Bithynia tentaculata

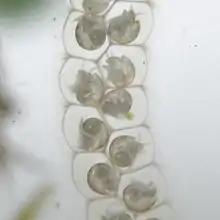
Egg capsules of "Bithynia tentaculata" with gastropods shortly before hatching.

"Bithynia tentaculata" is dioecious (it has two separate sexes) and lays its eggs on rocks, wood and shells in organized aggregates arranged in double rows, in clumps of 1 to 77. Egg-laying occurs from May to July when water temperature is or higher, and sometimes a second time in October and November by females born early in the year. The density of eggs on the substrate can sometimes reach . Fecundity may reach up to 347 eggs and is greatest for the 2nd year class. Eggs hatch in three weeks to three months, depending on water temperature. Oocytes develop poorly at temperatures of . Growth usually does not occur from September to May. The lifespan varies regionally and can be anywhere from 17 to 39 months.